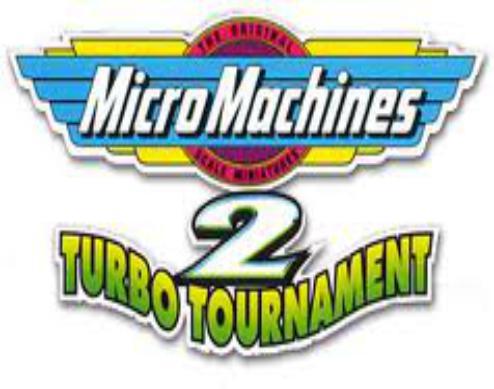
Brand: micro machines
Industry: Leisure